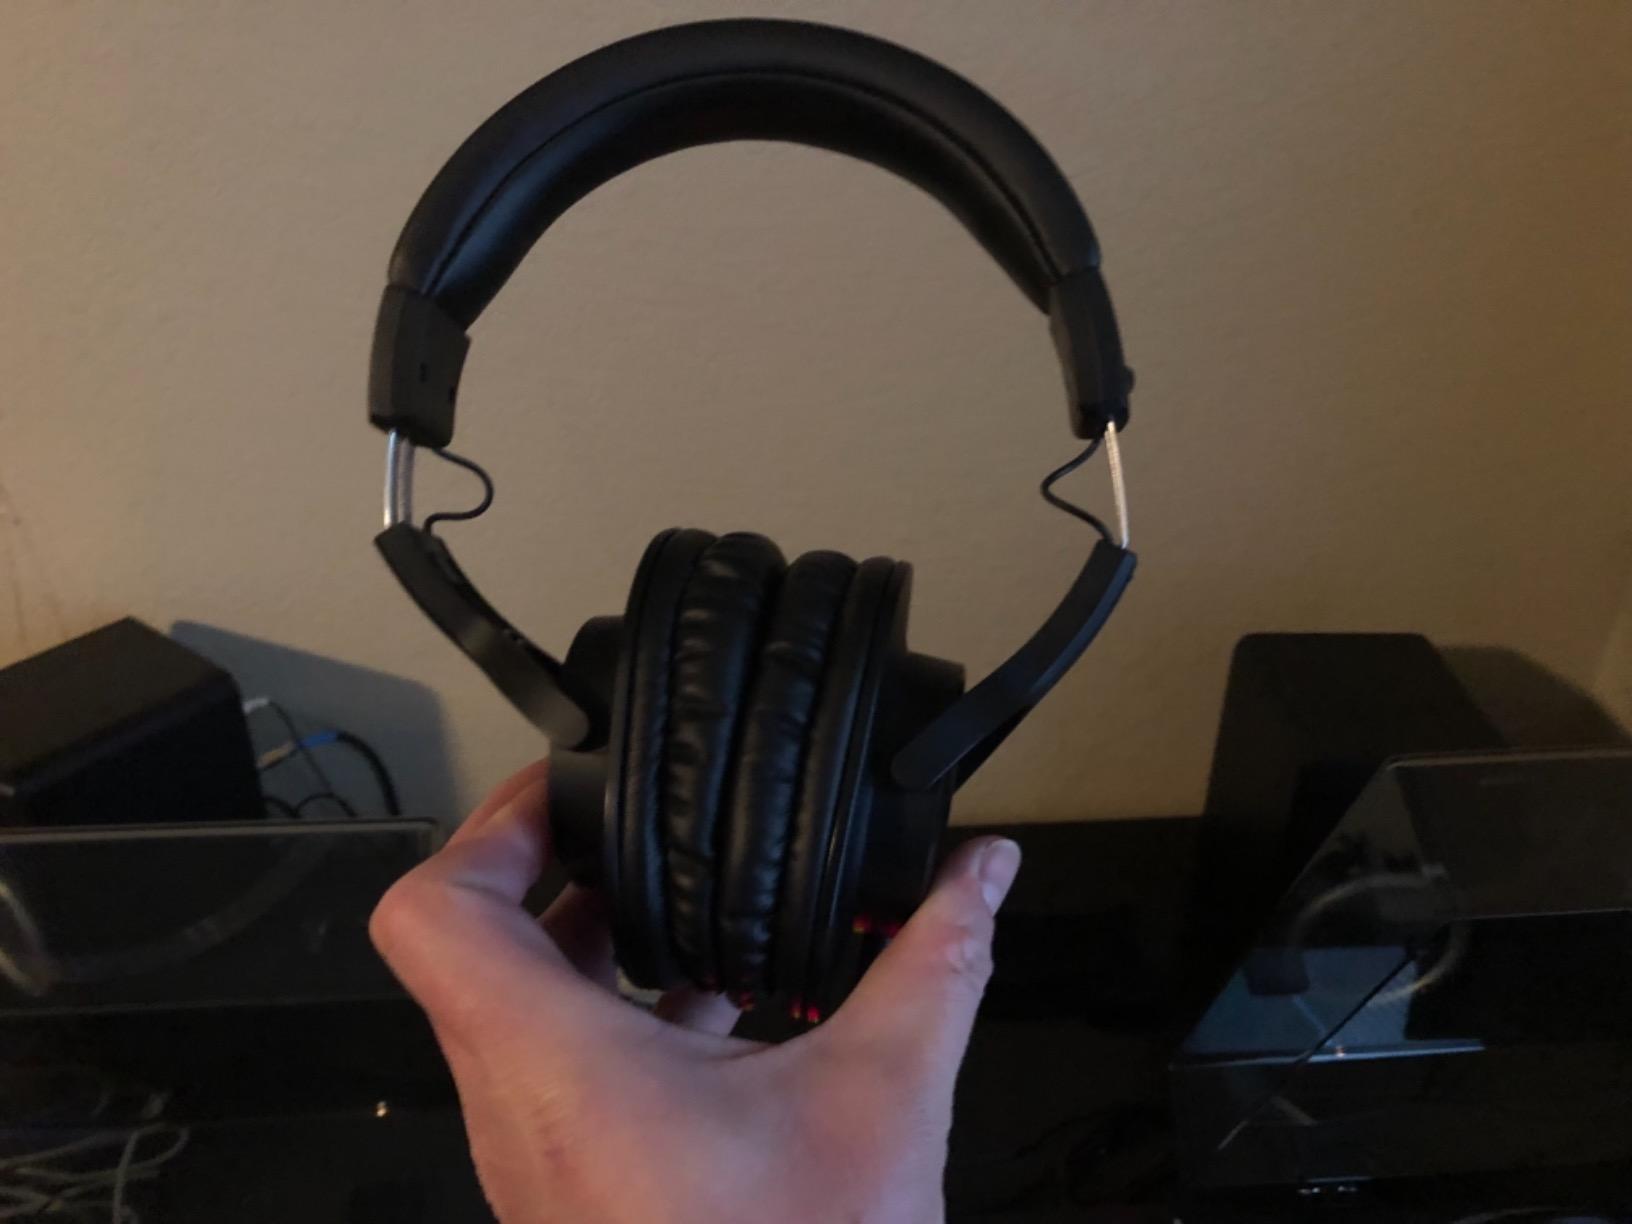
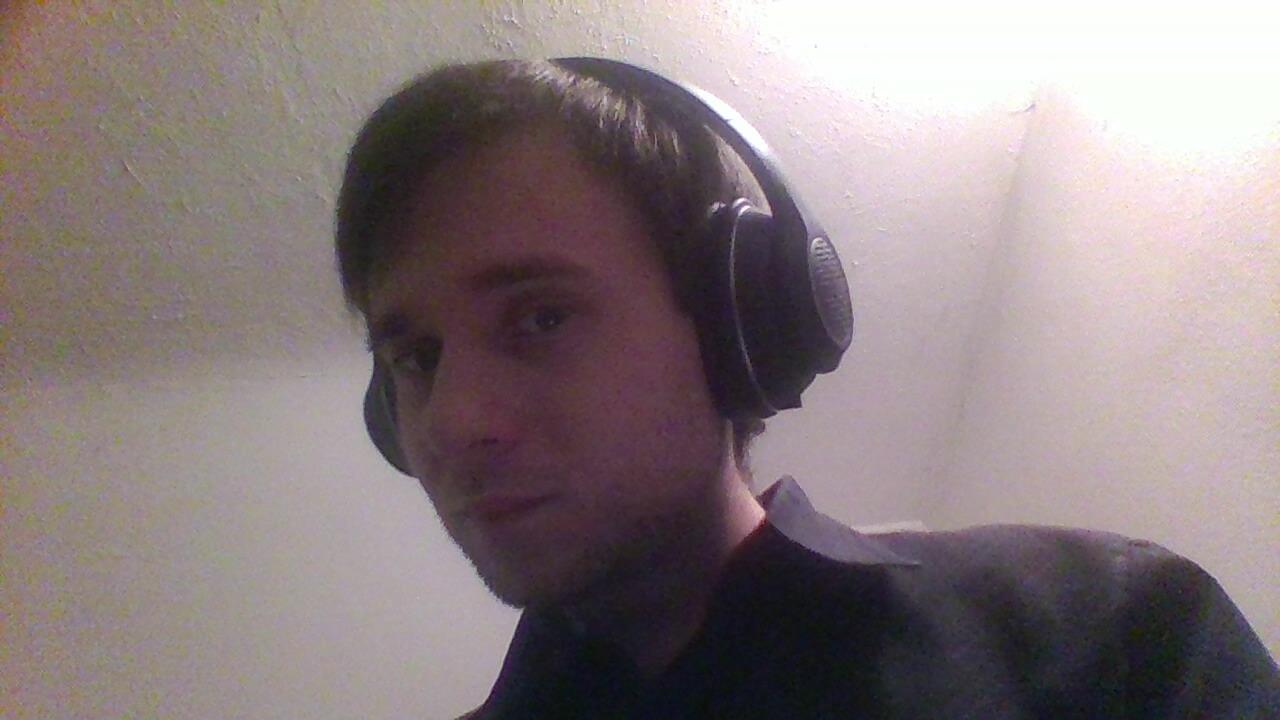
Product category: headphones
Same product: no